Nicola Olyslagers

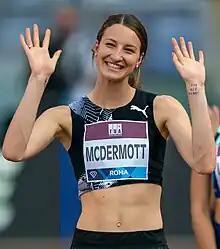
Olyslagers in 2020

Nicola Lauren Olyslagers (née McDermott) (born 28 December 1996) is an Australian high jumper. She won the silver medal at the Tokyo 2020 and Paris 2024 Olympics and the bronze medal at the 2023 World Athletics Championships in the high jump. Olyslagers is the current high jump Oceanian record holder, and the world champion at the 2024 World Athletics Indoor Championships.